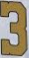
Number: 3